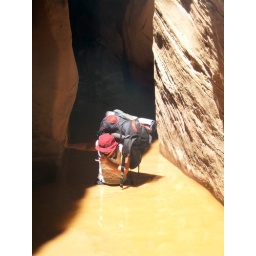
Standing water was common in the slot canyon